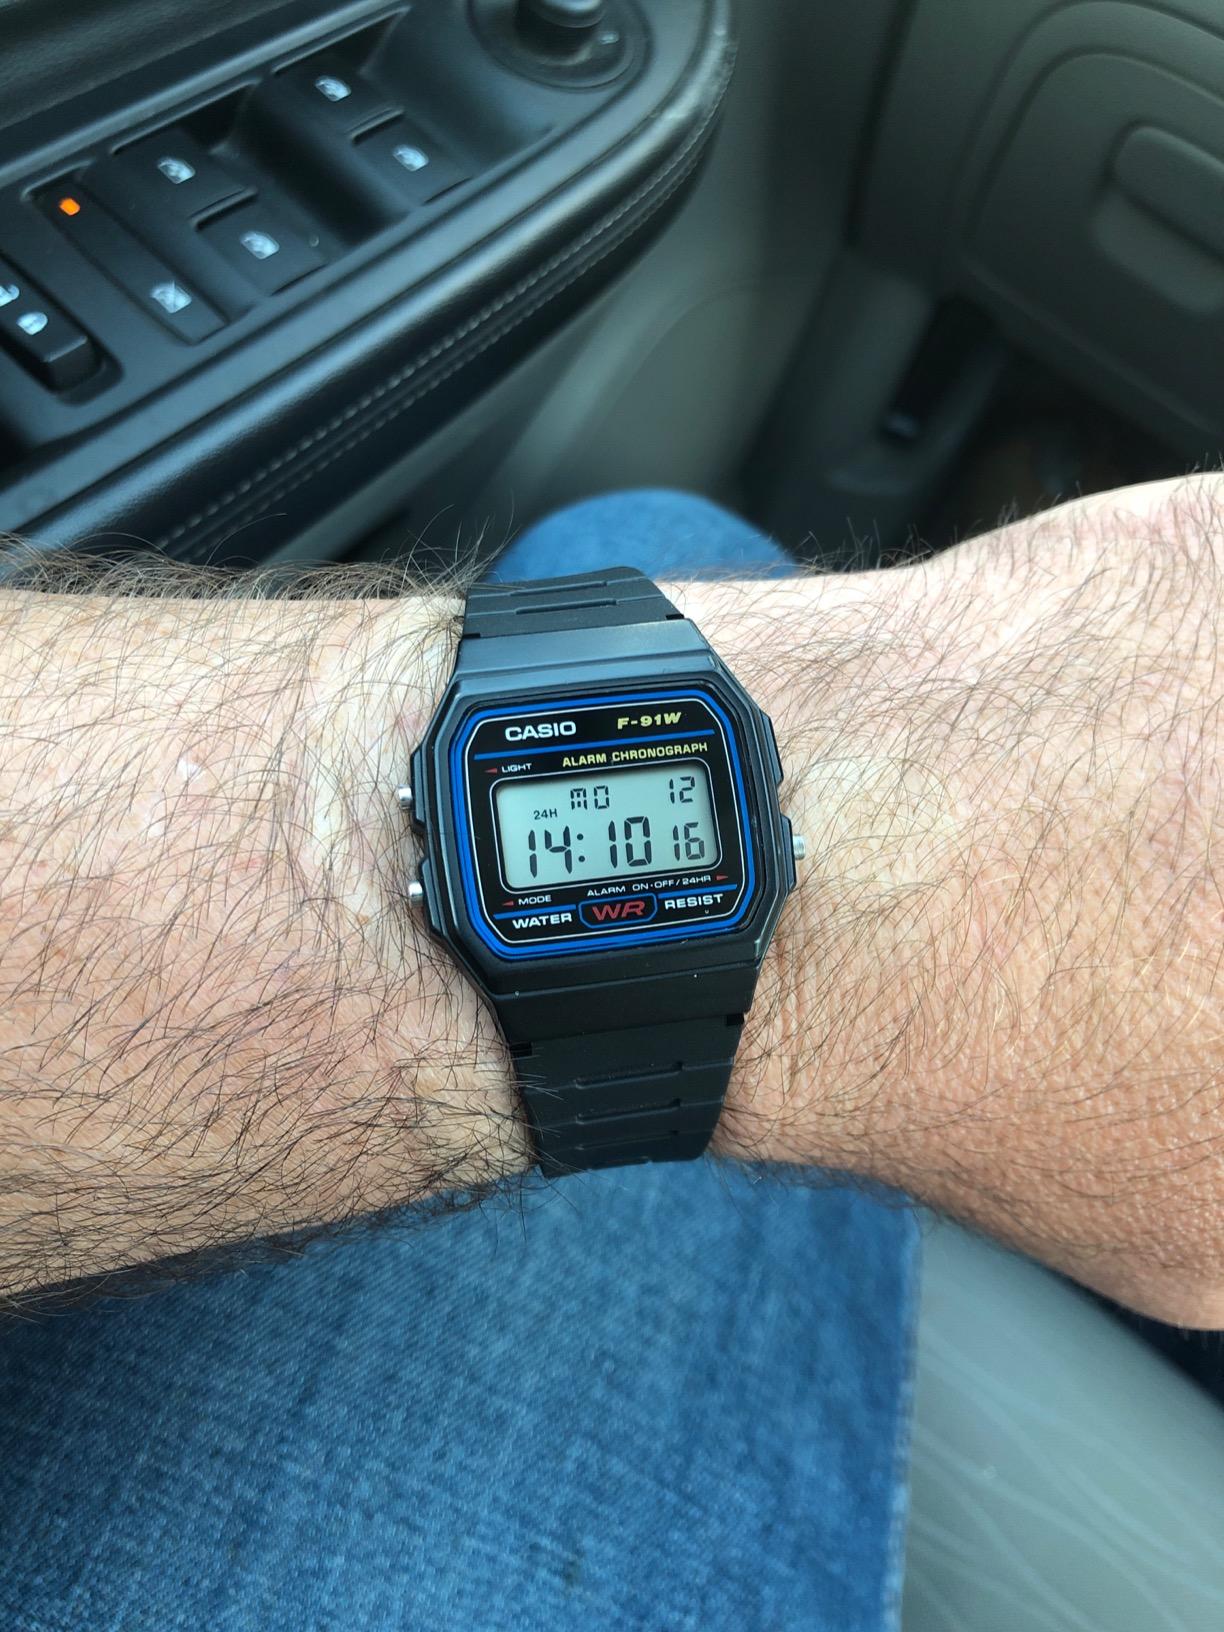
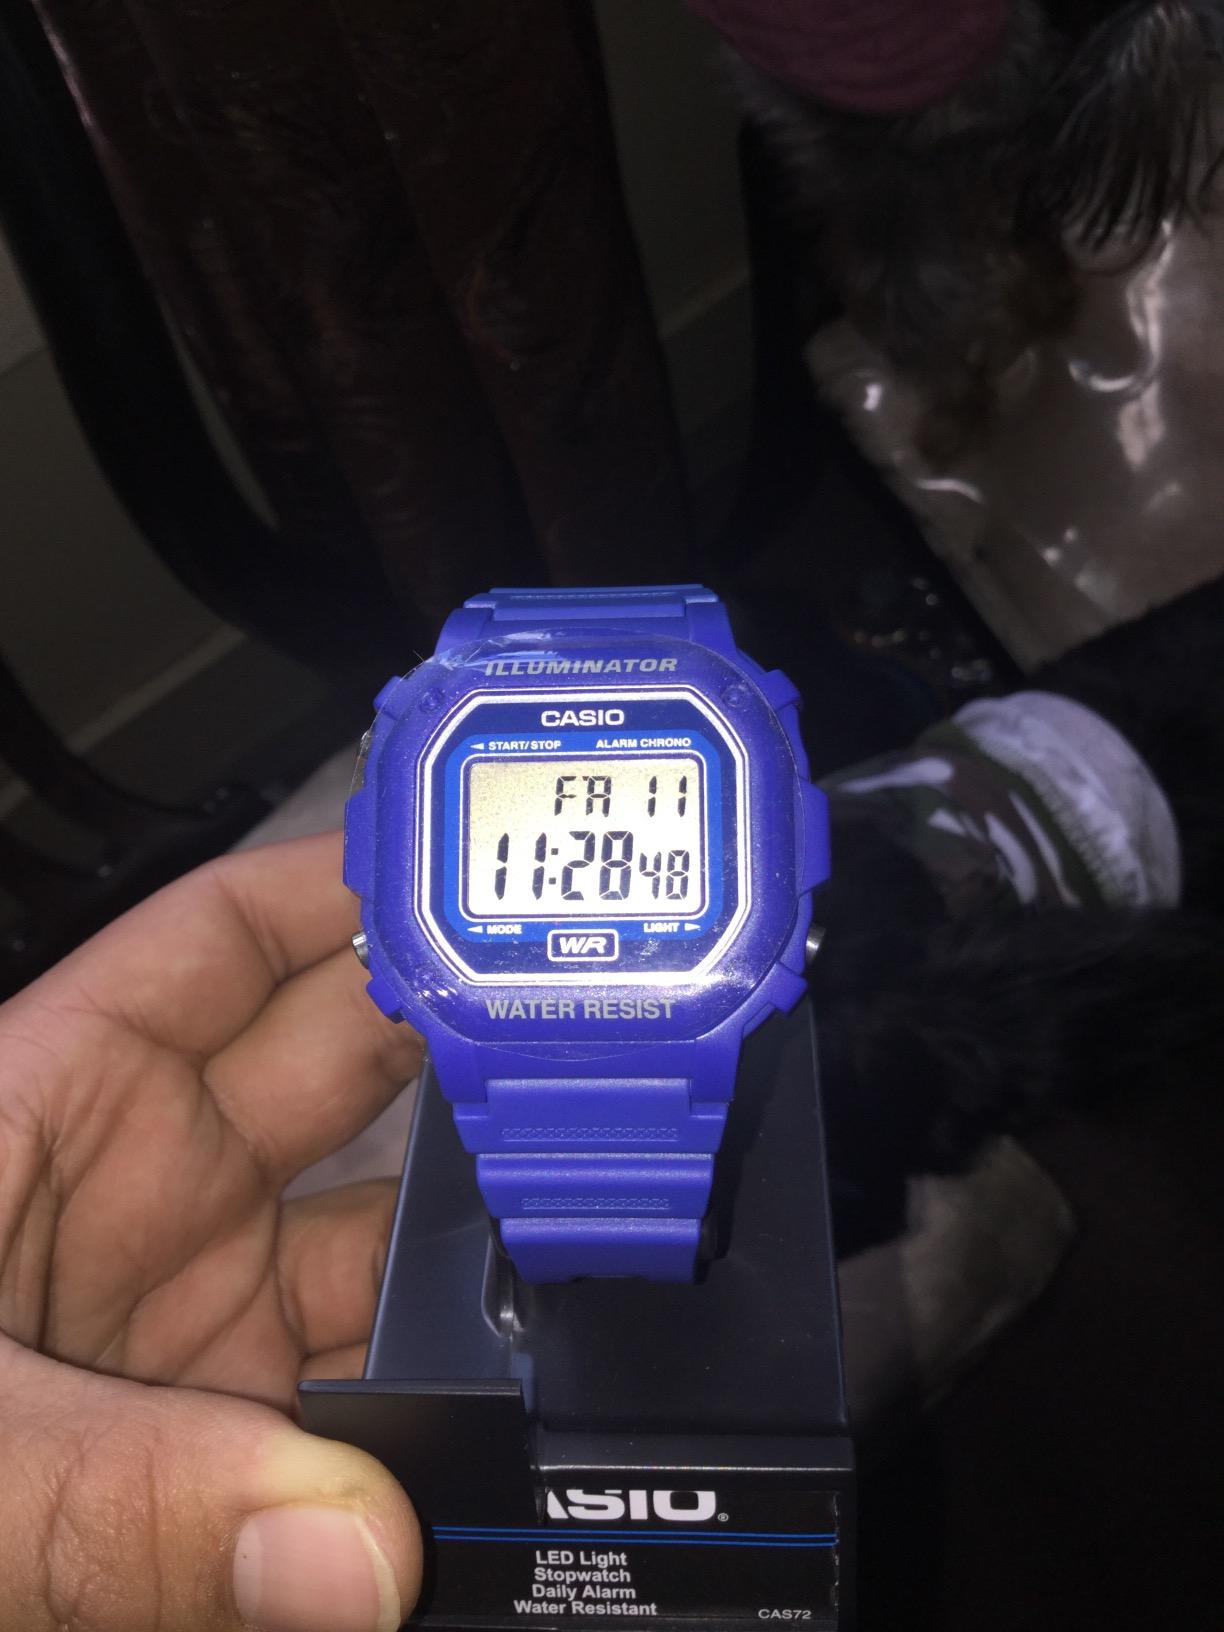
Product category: accessories_watch
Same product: no